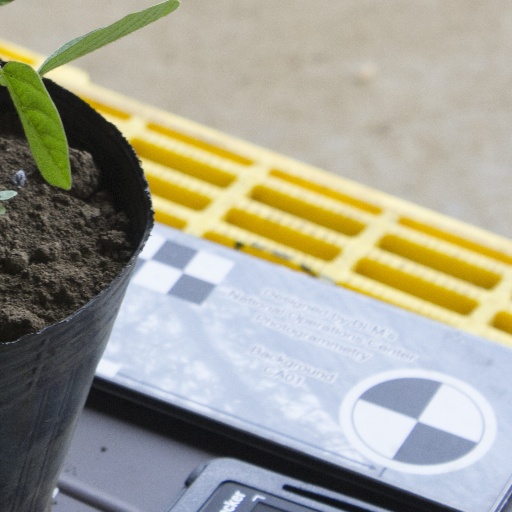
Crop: soybean